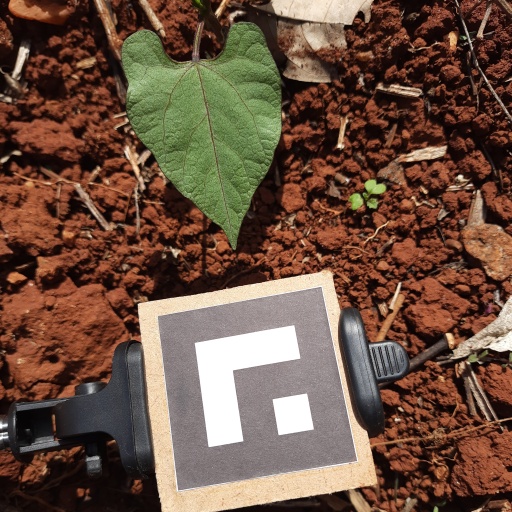
Observations: flat surface, no eating holes, under sunlight